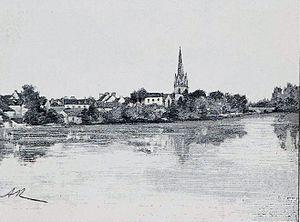
Rosporden avant 1903 (dessin de A. Karl)
Rosporden [ʁɔspɔʁdɛ̃] est une commune du département du Finistère, dans la région Bretagne, en France. Ses habitants se nomment les Rospordinois et les Rospordinoises.